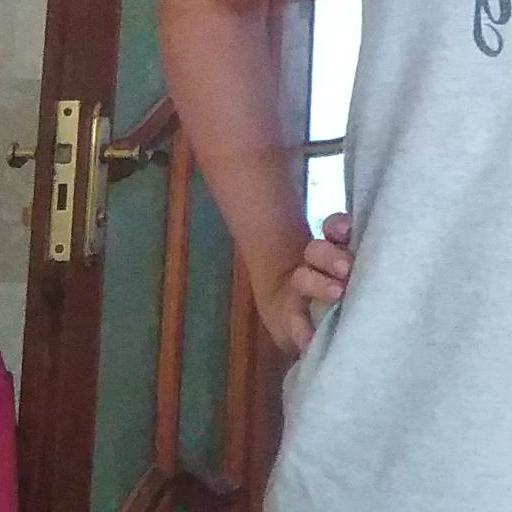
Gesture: no_gesture